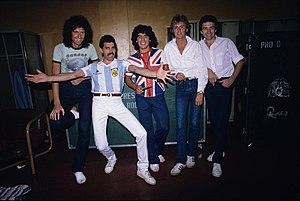
The Game est le huitième album du groupe de rock britannique Queen, sorti en 1980.